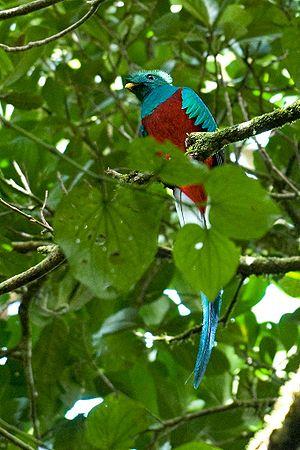
Le nom de Quetzal désigne plusieurs espèces d'oiseaux de la zone néotropicale appartenant aux genres Pharomachrus et Euptilotis, de la famille des trogonidés. Ces oiseaux vivent en Amérique centrale et ont le plumage vert et bleu ciel. Le mâle est pourvu de longues plumes caudales et d'une huppe.